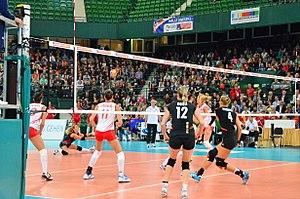
L'équipe de Turquie de volley-ball féminin est composée des meilleurs joueurs turcs sélectionnés par la Fédération turque de volley-ball. Elle est actuellement classée au 5ᵉ rang de la FIVB au 19 février 2020.